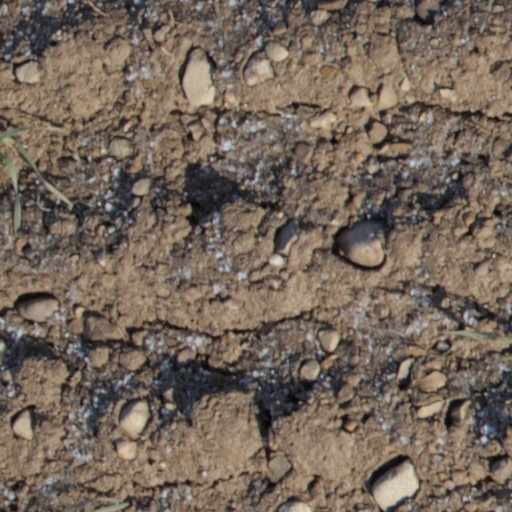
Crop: wheat